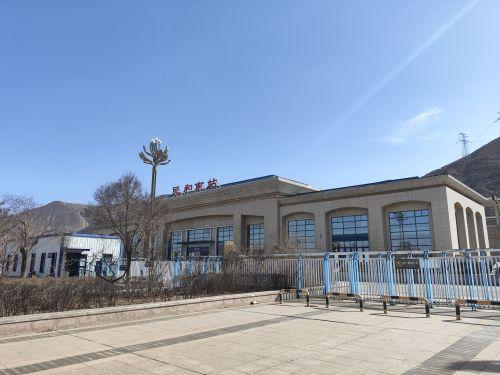
地标名称：民和南站
所在城市：海东市·民和回族土族自治县